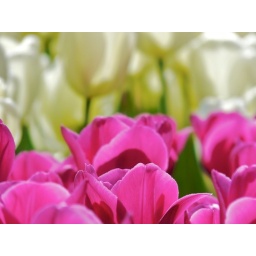
Taken in Grand Army Plaza's flower bed in midtown, Manhattan.